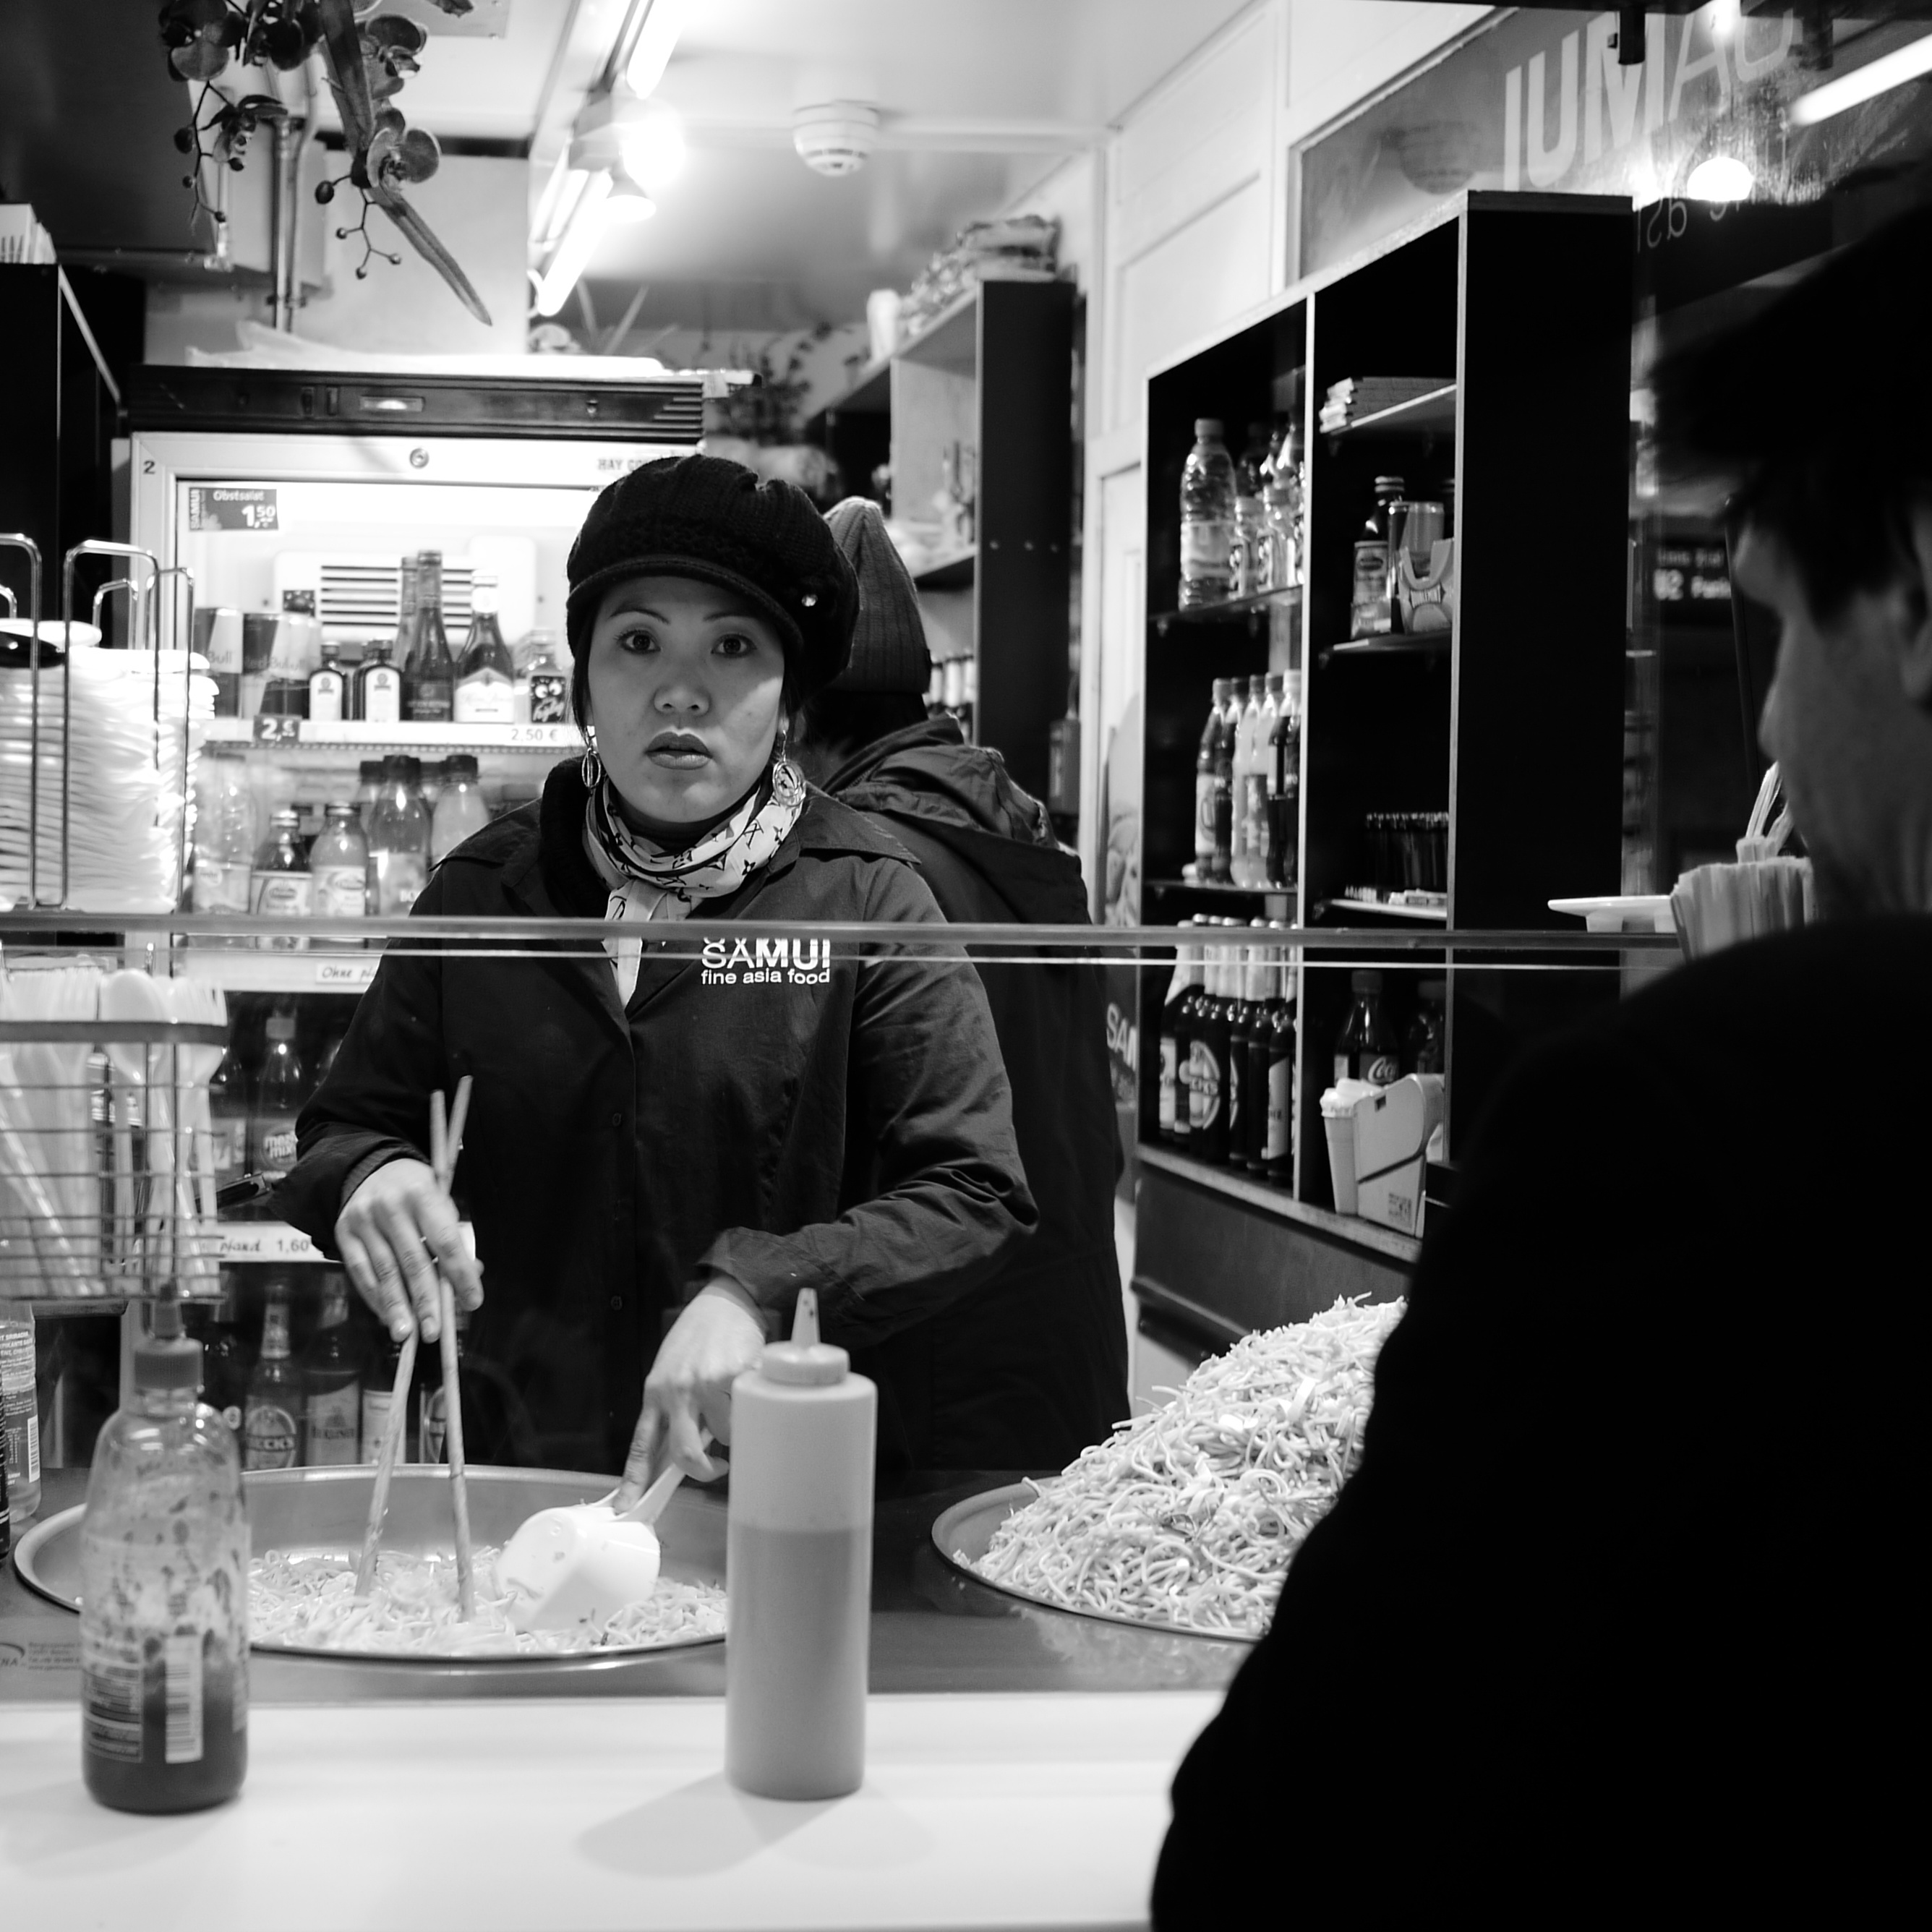
black and white, white, street, photography, ebook, training, black, monochrome, streetphotography, flickr, thomas, video, olympus, photograph, omd, image, fuji, leica, monochrom, leuthard, hcb, thomasleuthard, streettogs, sense, monochrome photography